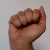
The image shows a hand gesture representing the letter 'A' in Indian Sign Language.